John A. Collins (chaplain)

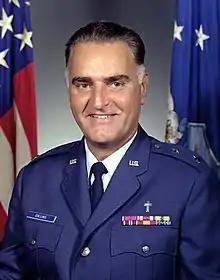

John A. Collins, CSsR (September 17, 1931 – May 7, 2003) was Chief of Chaplains of the United States Air Force.